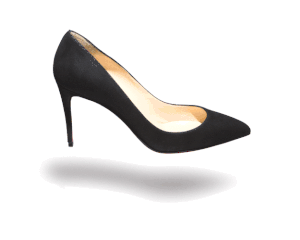
Le talon haut est un type de talon, partie intégrante des bottes et chaussures, élevant significativement la hauteur du pied et dépassant alors celle des orteils. Le talon haut, en plus d'élever la taille de la personne qui le porte, donne généralement une illusion esthétique de jambes plus longues, plus fines et plus élancées. Le talon haut possède de nos jours une variété de styles, incluant notamment le talon aiguille.
La Pigalle est un modèle d'escarpins emblématique du créateur français de chaussures et de sacs à main de luxe Christian Louboutin.